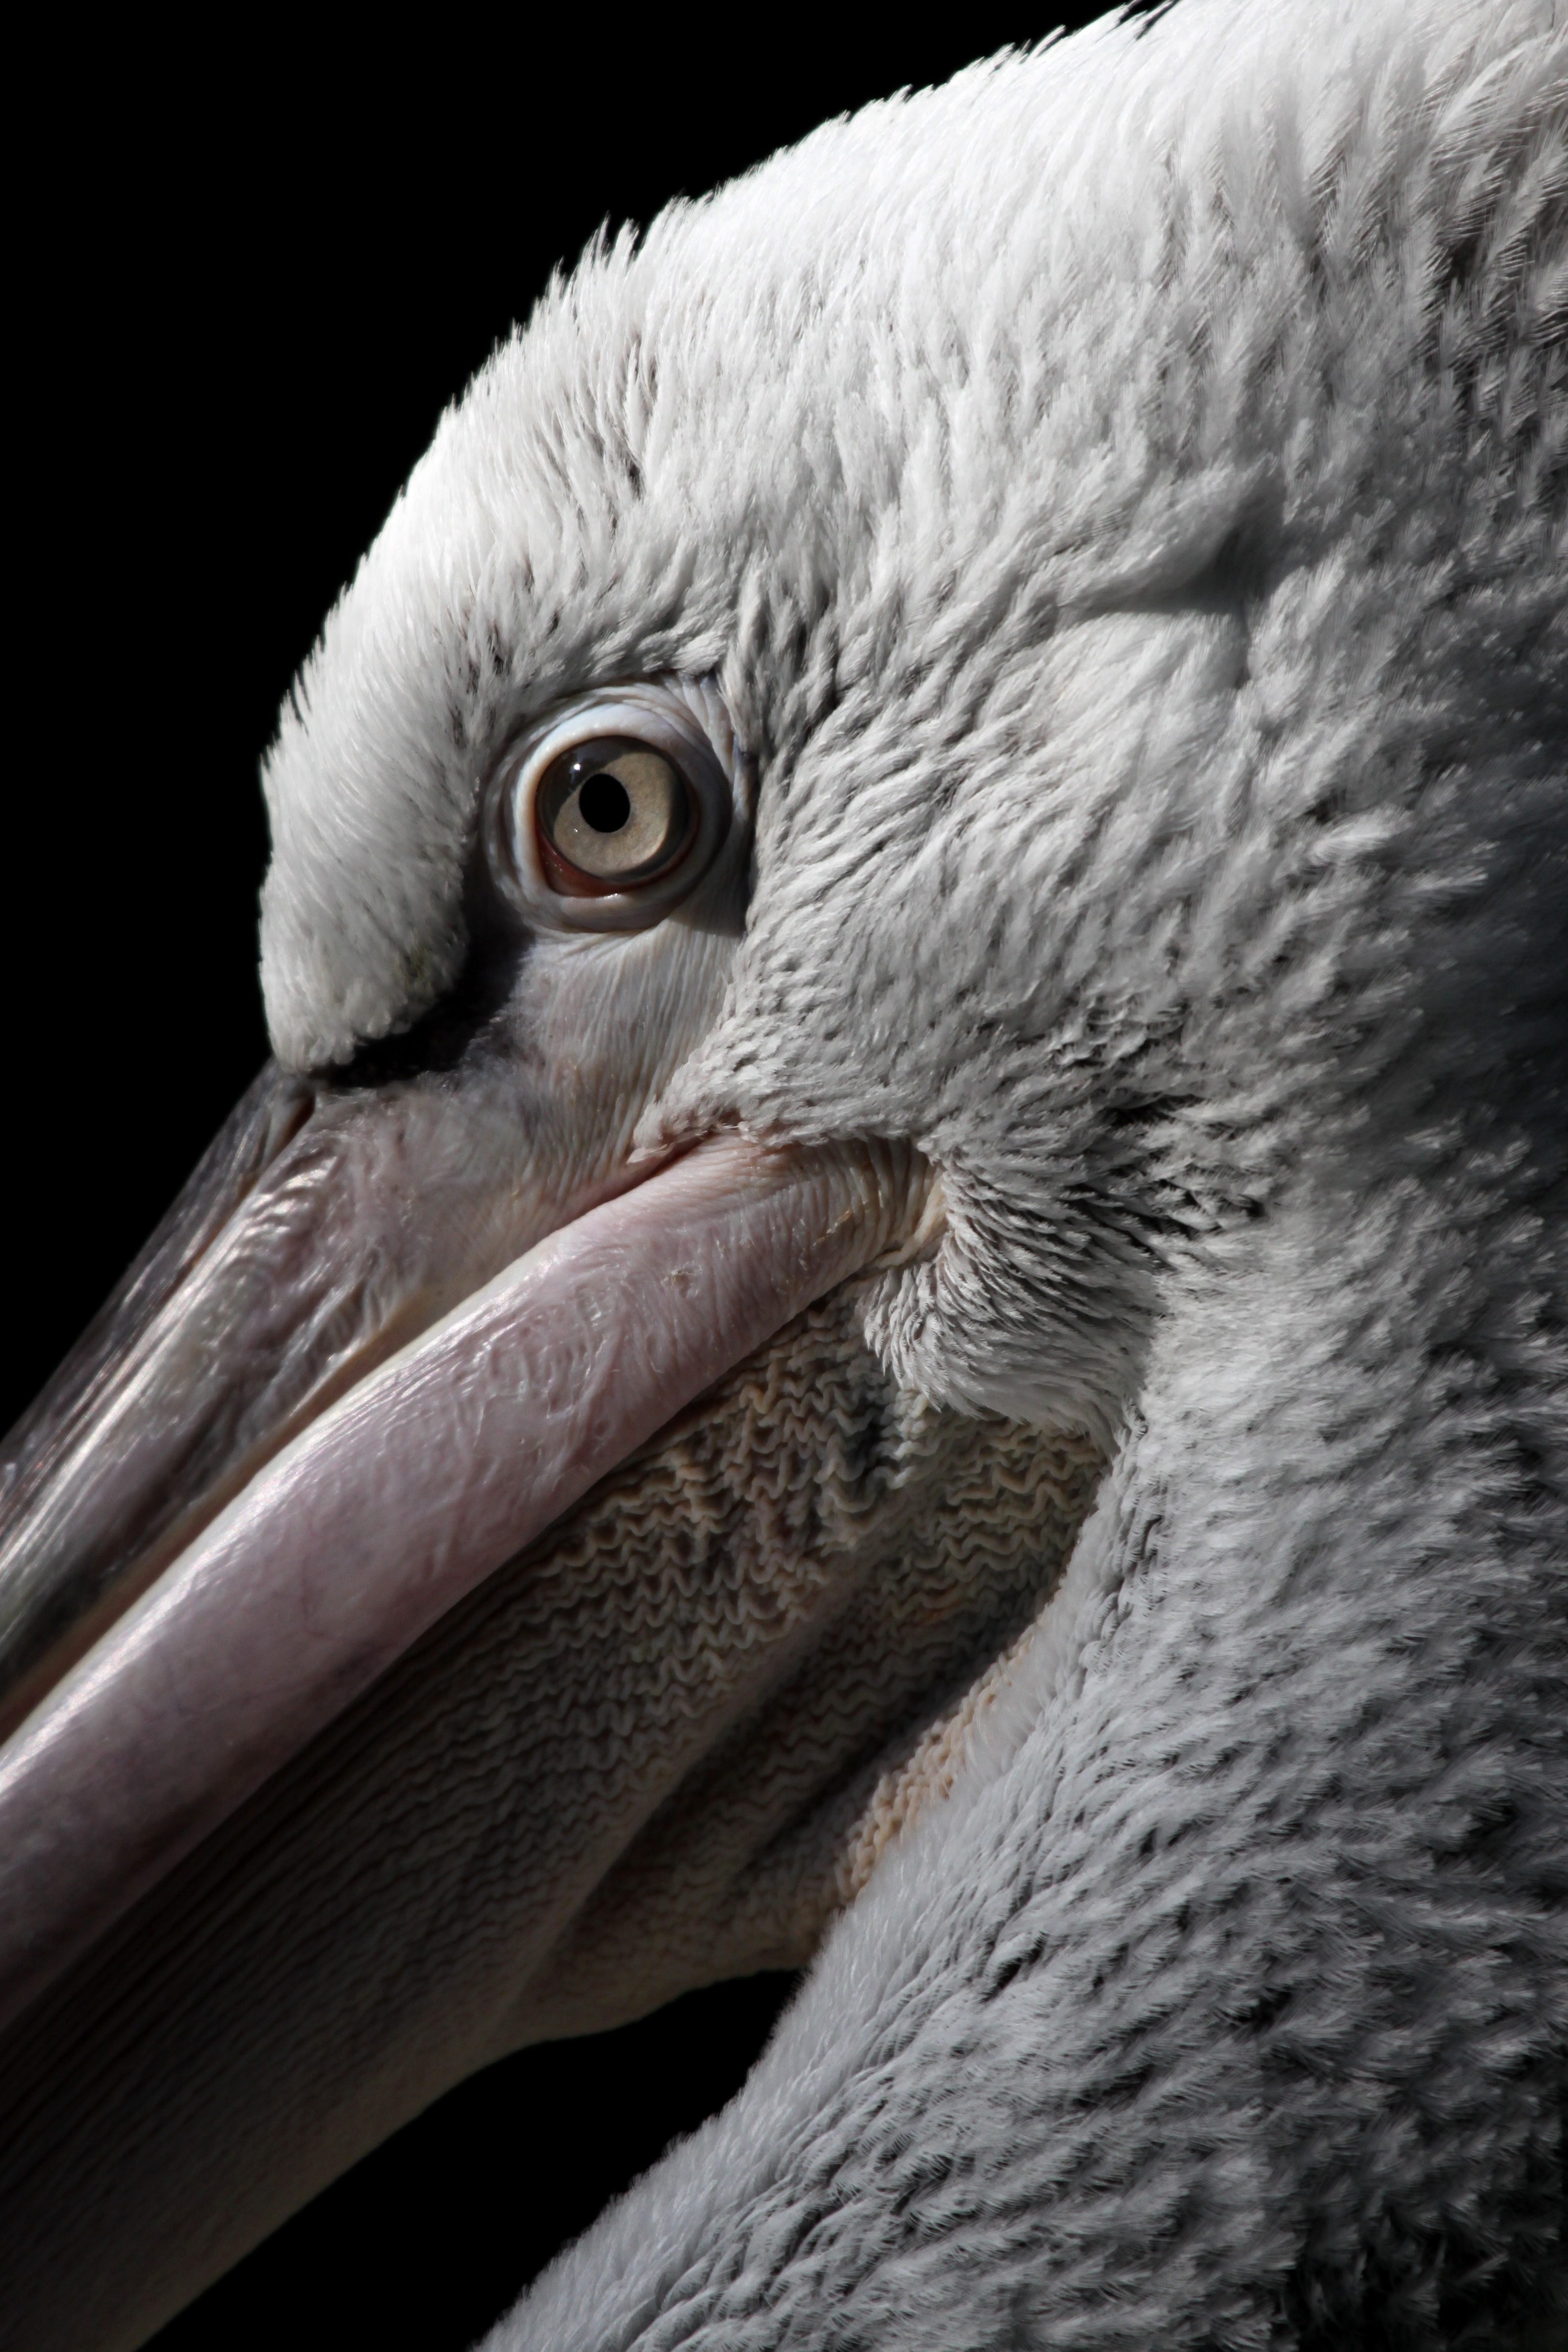
bird, wing, black and white, pelican, seabird, wildlife, zoo, beak, monochrome, fauna, close up, rotterdam, head, vertebrate, vulture, dalmatian pelican, blijdorp, diegaarde, monochrome photography